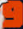
Number: 9